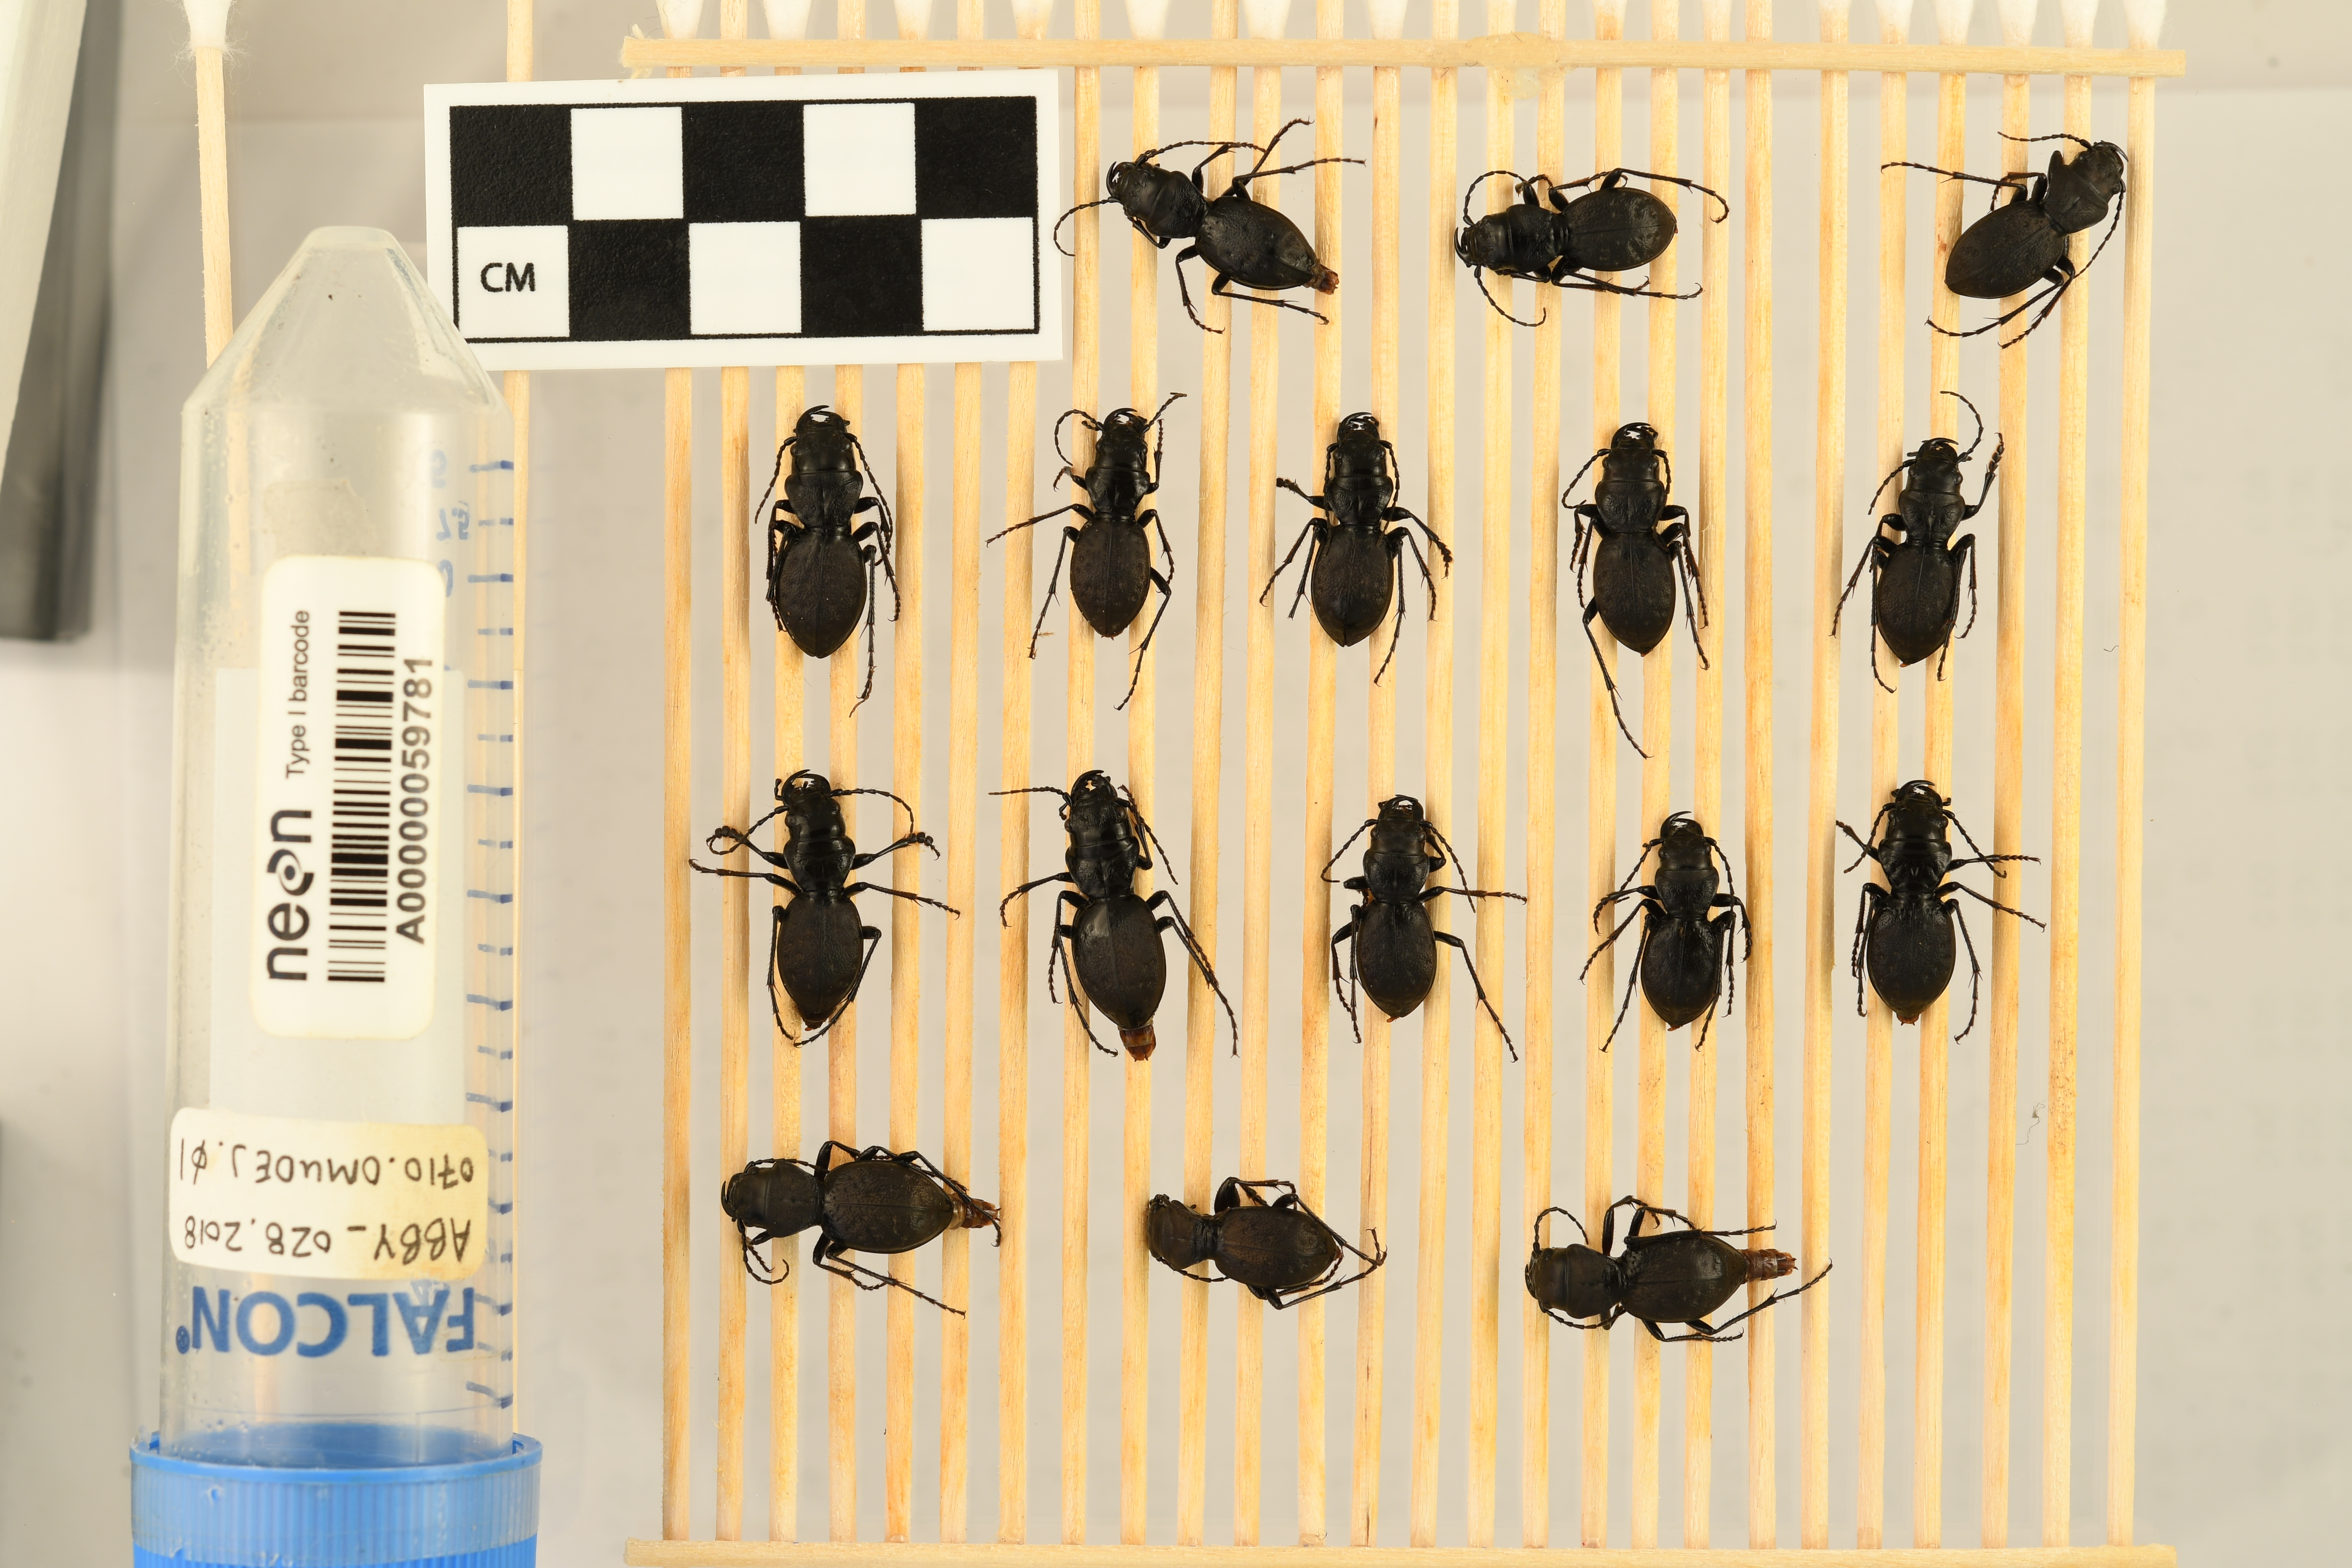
Omus dejeanii — Abby Road NEON, plot ABBY_028. Beetle 1, ElytraLength: 1.098 cm (lying flat: Yes)

Omus dejeanii — Abby Road NEON, plot ABBY_028. Beetle 1, ElytraWidth: 0.5466 cm (lying flat: Yes)

Omus dejeanii — Abby Road NEON, plot ABBY_028. Beetle 2, ElytraLength: 0.9486 cm (lying flat: Yes)

Omus dejeanii — Abby Road NEON, plot ABBY_028. Beetle 2, ElytraWidth: 0.5375 cm (lying flat: Yes)

Omus dejeanii — Abby Road NEON, plot ABBY_028. Beetle 3, ElytraLength: 1.086 cm (lying flat: Yes)

Omus dejeanii — Abby Road NEON, plot ABBY_028. Beetle 3, ElytraWidth: 0.5866 cm (lying flat: Yes)

Omus dejeanii — Abby Road NEON, plot ABBY_028. Beetle 4, ElytraLength: 1.158 cm (lying flat: Yes)

Omus dejeanii — Abby Road NEON, plot ABBY_028. Beetle 4, ElytraWidth: 0.6115 cm (lying flat: Yes)

Omus dejeanii — Abby Road NEON, plot ABBY_028. Beetle 5, ElytraLength: 1.047 cm (lying flat: Yes)

Omus dejeanii — Abby Road NEON, plot ABBY_028. Beetle 5, ElytraWidth: 0.556 cm (lying flat: Yes)

Omus dejeanii — Abby Road NEON, plot ABBY_028. Beetle 6, ElytraLength: 1.063 cm (lying flat: Yes)

Omus dejeanii — Abby Road NEON, plot ABBY_028. Beetle 6, ElytraWidth: 0.5684 cm (lying flat: Yes)

Omus dejeanii — Abby Road NEON, plot ABBY_028. Beetle 7, ElytraLength: 1.081 cm (lying flat: Yes)

Omus dejeanii — Abby Road NEON, plot ABBY_028. Beetle 7, ElytraWidth: 0.6016 cm (lying flat: Yes)

Omus dejeanii — Abby Road NEON, plot ABBY_028. Beetle 8, ElytraLength: 1.067 cm (lying flat: Yes)

Omus dejeanii — Abby Road NEON, plot ABBY_028. Beetle 8, ElytraWidth: 0.5845 cm (lying flat: Yes)

Omus dejeanii — Abby Road NEON, plot ABBY_028. Beetle 9, ElytraLength: 1.068 cm (lying flat: Yes)

Omus dejeanii — Abby Road NEON, plot ABBY_028. Beetle 9, ElytraWidth: 0.6115 cm (lying flat: Yes)

Omus dejeanii — Abby Road NEON, plot ABBY_028. Beetle 10, ElytraLength: 1.175 cm (lying flat: Yes)

Omus dejeanii — Abby Road NEON, plot ABBY_028. Beetle 10, ElytraWidth: 0.6689 cm (lying flat: Yes)

Omus dejeanii — Abby Road NEON, plot ABBY_028. Beetle 11, ElytraLength: 1.011 cm (lying flat: Yes)

Omus dejeanii — Abby Road NEON, plot ABBY_028. Beetle 11, ElytraWidth: 0.5556 cm (lying flat: Yes)

Omus dejeanii — Abby Road NEON, plot ABBY_028. Beetle 12, ElytraLength: 0.9486 cm (lying flat: Yes)

Omus dejeanii — Abby Road NEON, plot ABBY_028. Beetle 12, ElytraWidth: 0.5684 cm (lying flat: Yes)

Omus dejeanii — Abby Road NEON, plot ABBY_028. Beetle 13, ElytraLength: 1.079 cm (lying flat: Yes)

Omus dejeanii — Abby Road NEON, plot ABBY_028. Beetle 13, ElytraWidth: 0.6453 cm (lying flat: Yes)

Omus dejeanii — Abby Road NEON, plot ABBY_028. Beetle 14, ElytraLength: 1.158 cm (lying flat: Yes)

Omus dejeanii — Abby Road NEON, plot ABBY_028. Beetle 14, ElytraWidth: 0.6681 cm (lying flat: Yes)

Omus dejeanii — Abby Road NEON, plot ABBY_028. Beetle 15, ElytraLength: 1.06 cm (lying flat: Yes)

Omus dejeanii — Abby Road NEON, plot ABBY_028. Beetle 15, ElytraWidth: 0.5926 cm (lying flat: Yes)

Omus dejeanii — Abby Road NEON, plot ABBY_028. Beetle 16, ElytraLength: 1.074 cm (lying flat: Yes)

Omus dejeanii — Abby Road NEON, plot ABBY_028. Beetle 16, ElytraWidth: 0.6337 cm (lying flat: Yes)